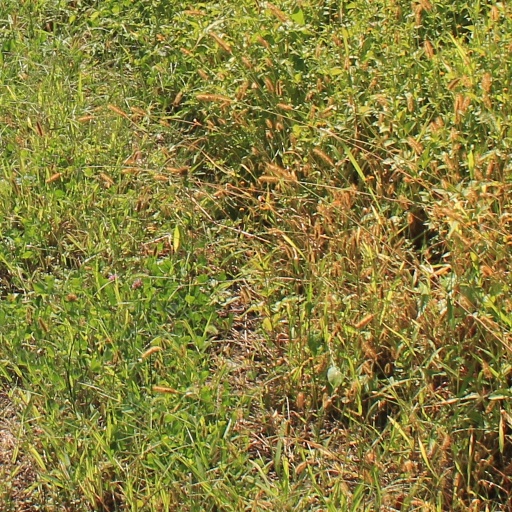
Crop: grape